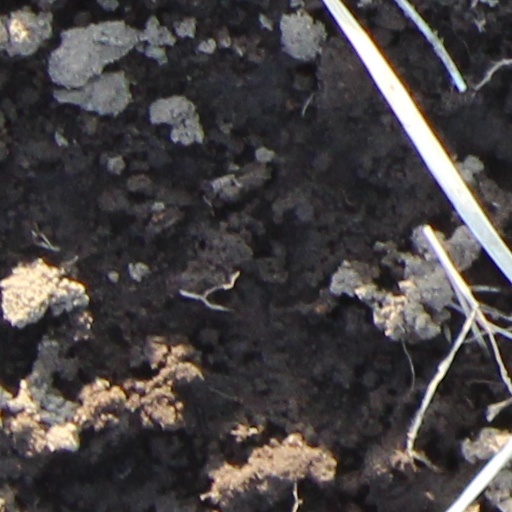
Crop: wheat